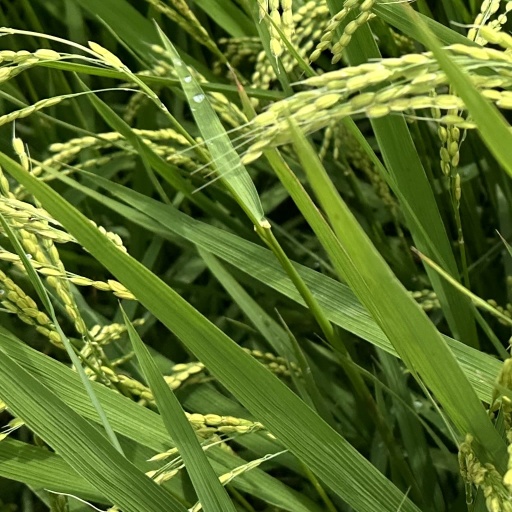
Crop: rice